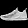
Label: Sneaker